Caroline Ransom Williams

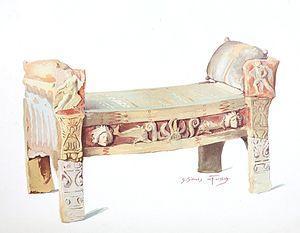
Frontispiece, "Studies in ancient furniture: Couches and beds of the Greeks, Etruscans, and Romans", 1905

Ransom was encouraged by Breasted to pursue further studies abroad. She spent time in Athens, attending lectures at the American School of Classical Studies at Athens and visiting the National Archaeological Museum, Athens. She went to Germany, where she studied at the University of Berlin from 1900 to 1903 with Adolf Erman. She received an Assistanceship in the Egyptian Department of the Berlin Museum in 1903.